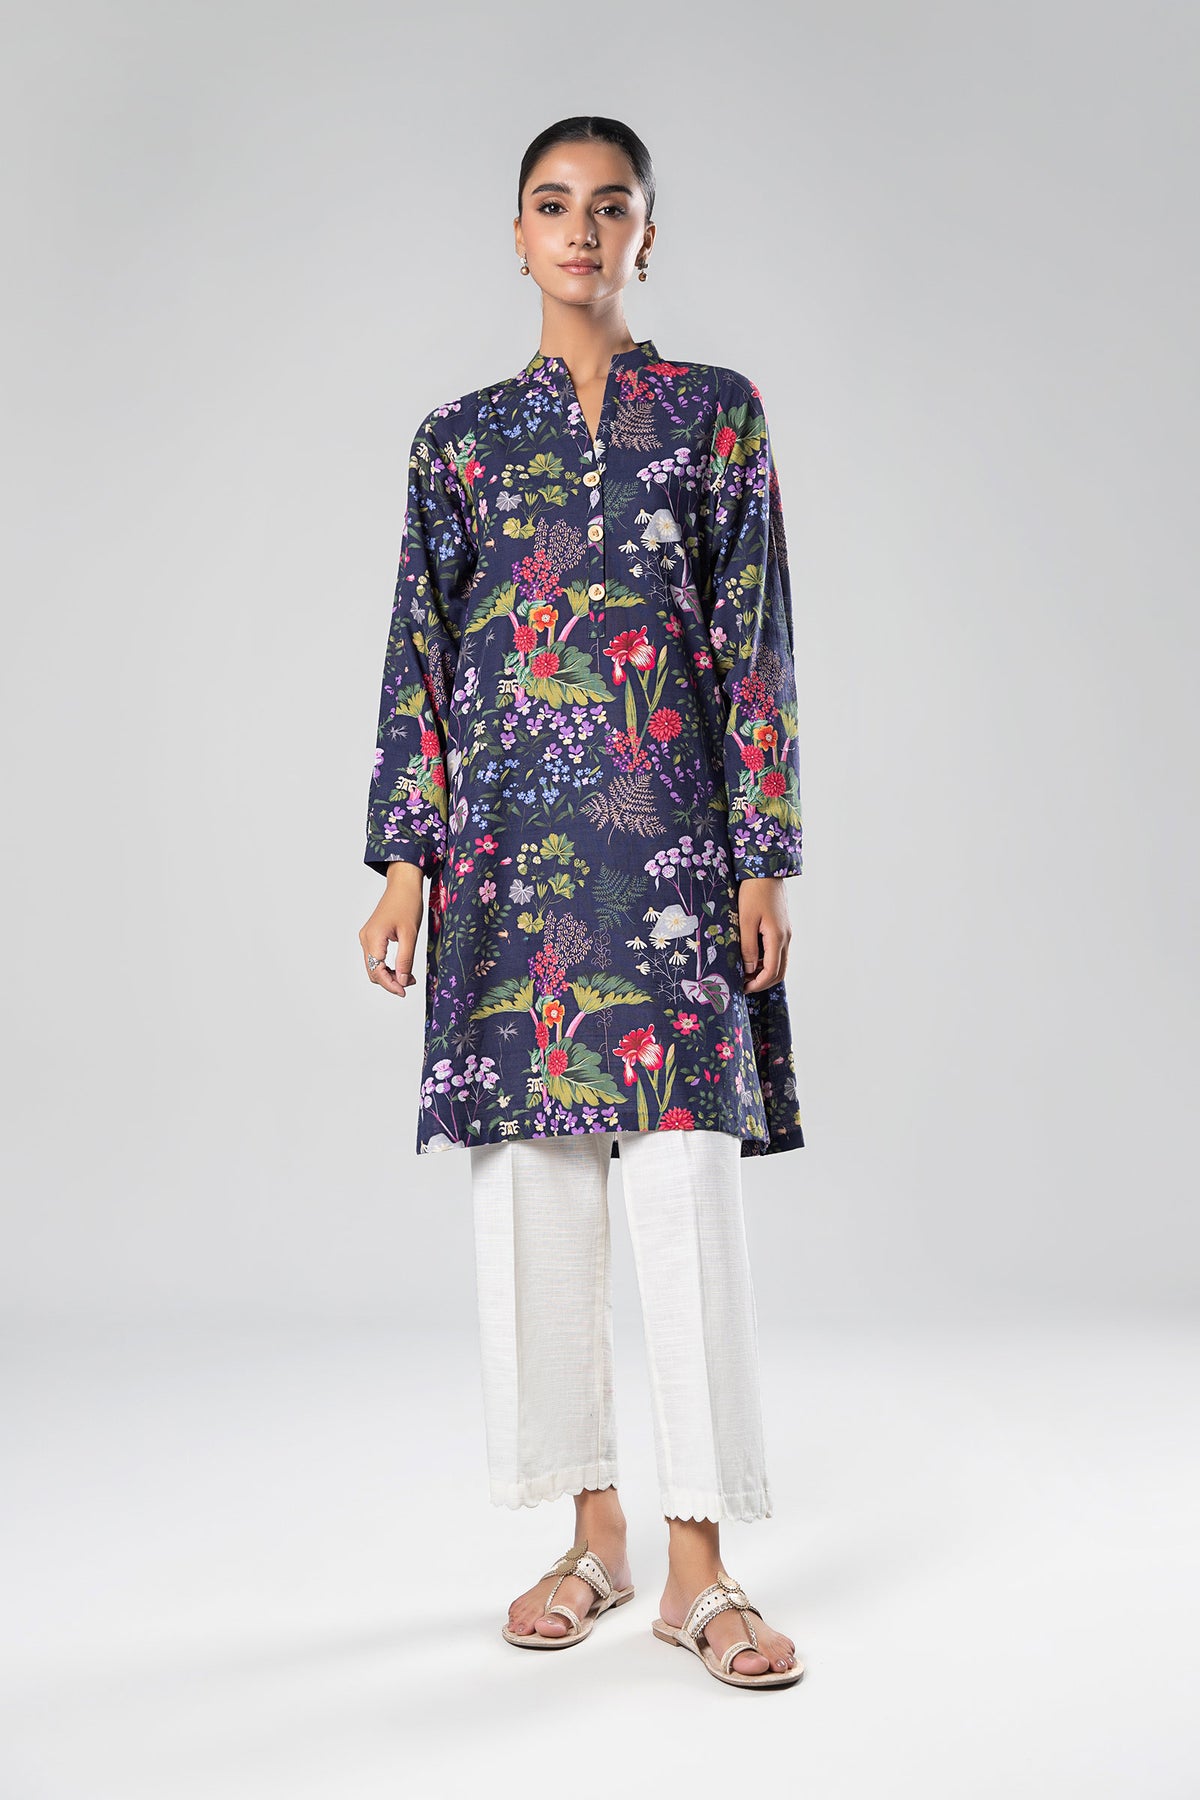
navy multi floral kurta